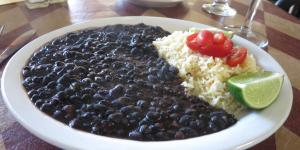
caraotas negras